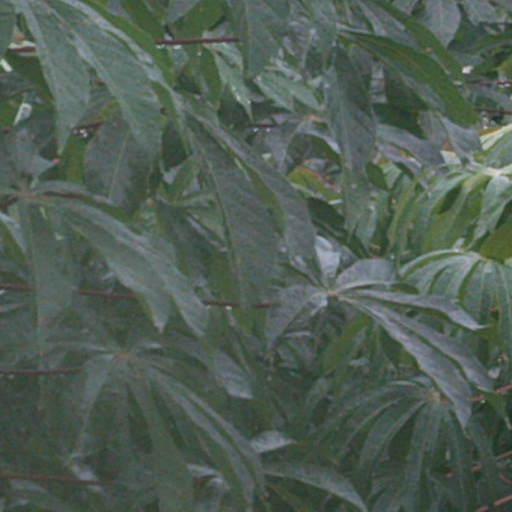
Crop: cassava